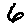
Label: 6